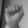
ASL letter: A